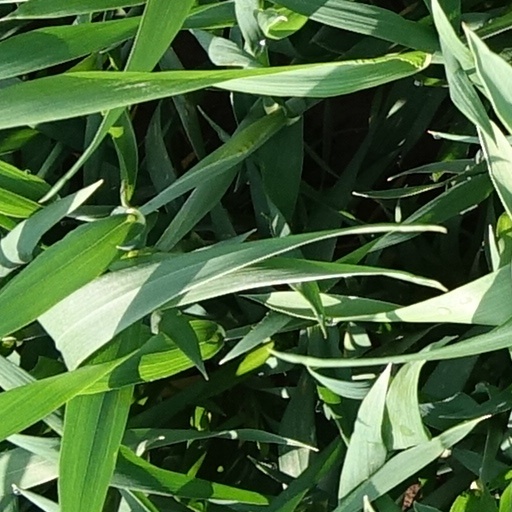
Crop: wheat